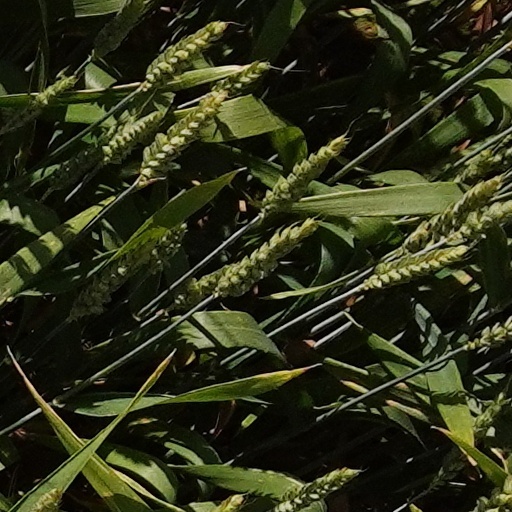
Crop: wheat